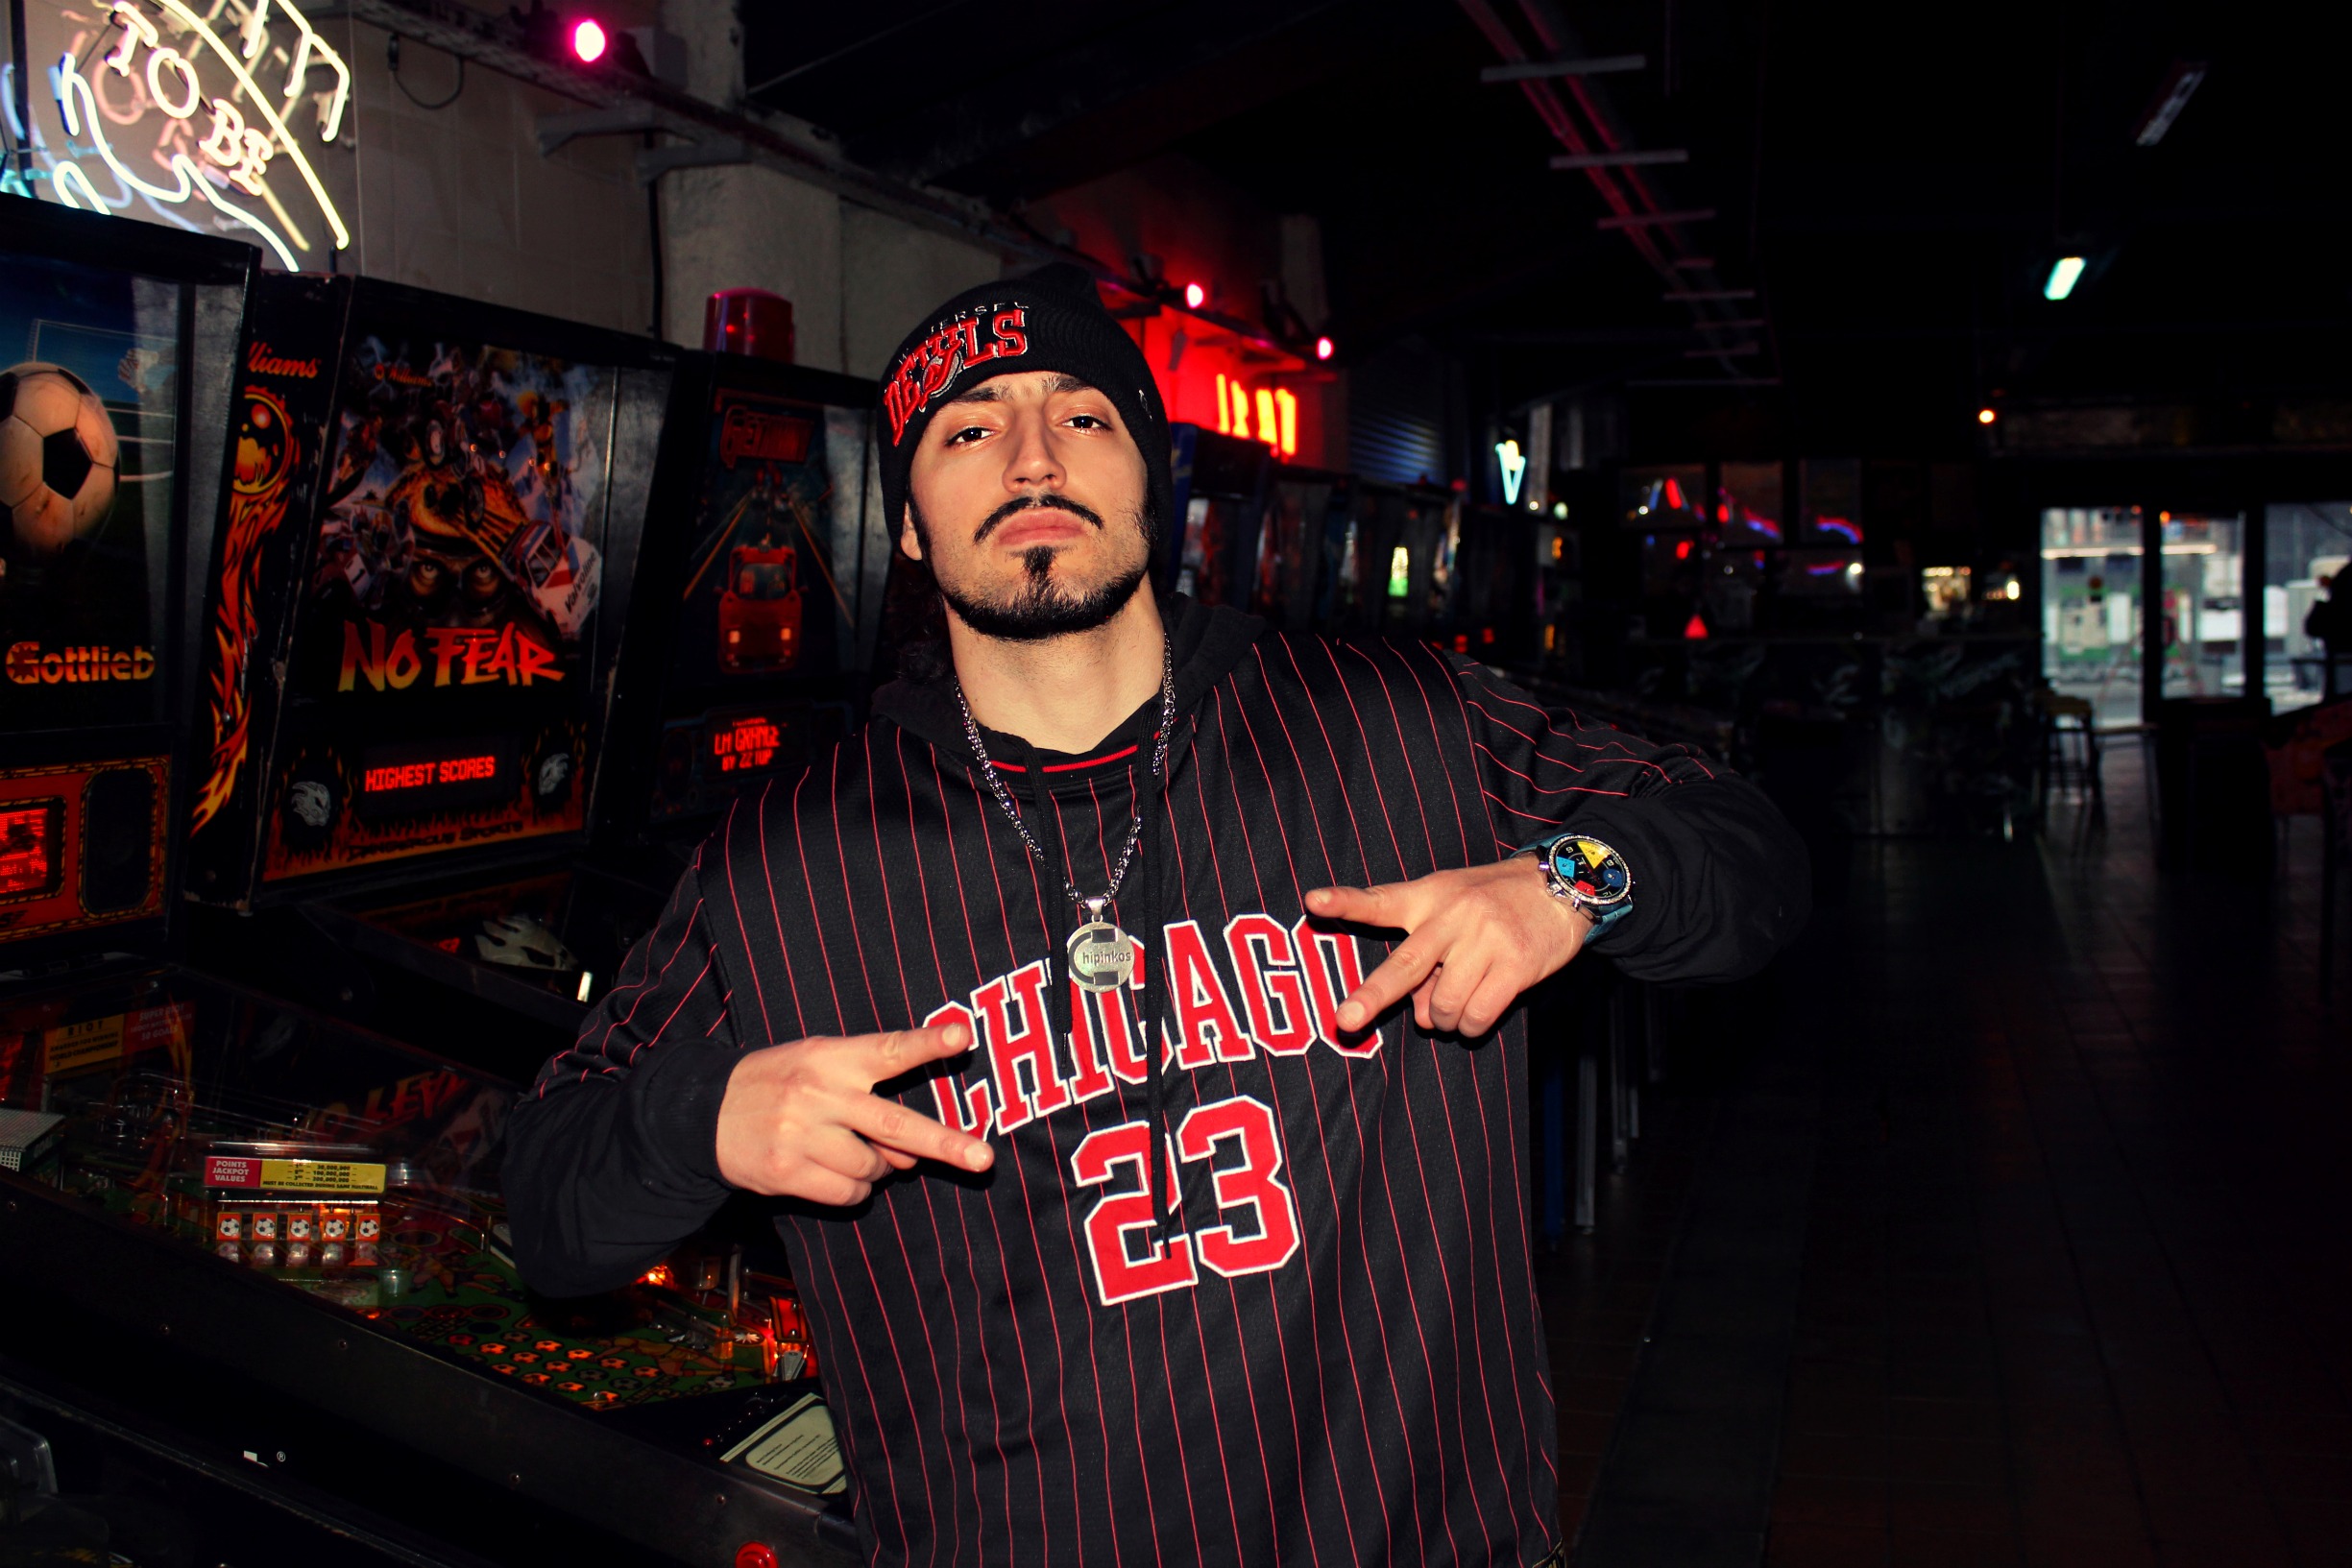
rap, rapper, gangstarap, music, hiphop, Timati, Chipinkos, Basta, russia, sleeve, flash photography, entertainment, fun, event, t shirt, beard, disc jockey, eyewear, hat, deejay, electronic instrument, logo, sportswear, street fashion, font, audio equipment, midnight, darkness, night, display device, cap